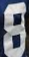
Number: 8